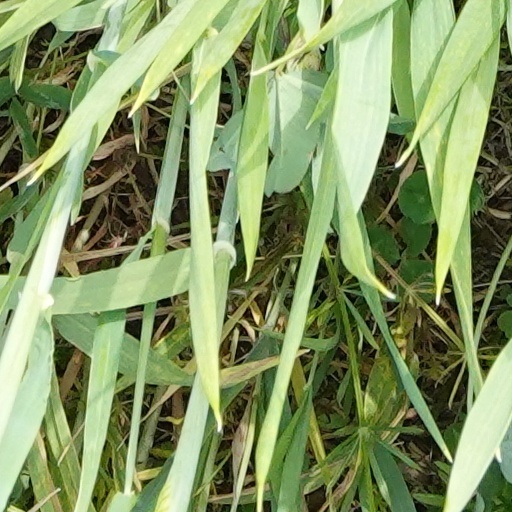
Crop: wheat